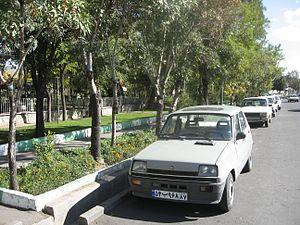
Pars Khodro est un constructeur automobile iranien, possédé à 51 % par Saipa et 49 % par le gouvernement iranien.
SAIPA est le second constructeur automobile iranien, appartenant au Ministère de l'Industrie. L'acronyme signifie Société Anonyme Iranienne de Production Automobile. Avant de devenir Saipa en 1975, elle était la filiale iranienne de Citroën établie en 1965 sous le nom de SAIPAC.
La Renault 5 est une automobile française, produite en deux générations distinctes. Cet article concerne la première génération, qui a été produite en France à l'usine de Flins proche de Mantes dans le département des Yvelines, et à Valladolid.